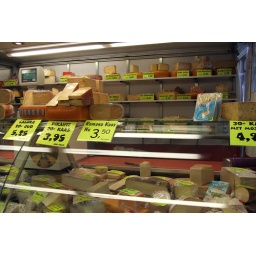
Cheese street market stand in Leiden